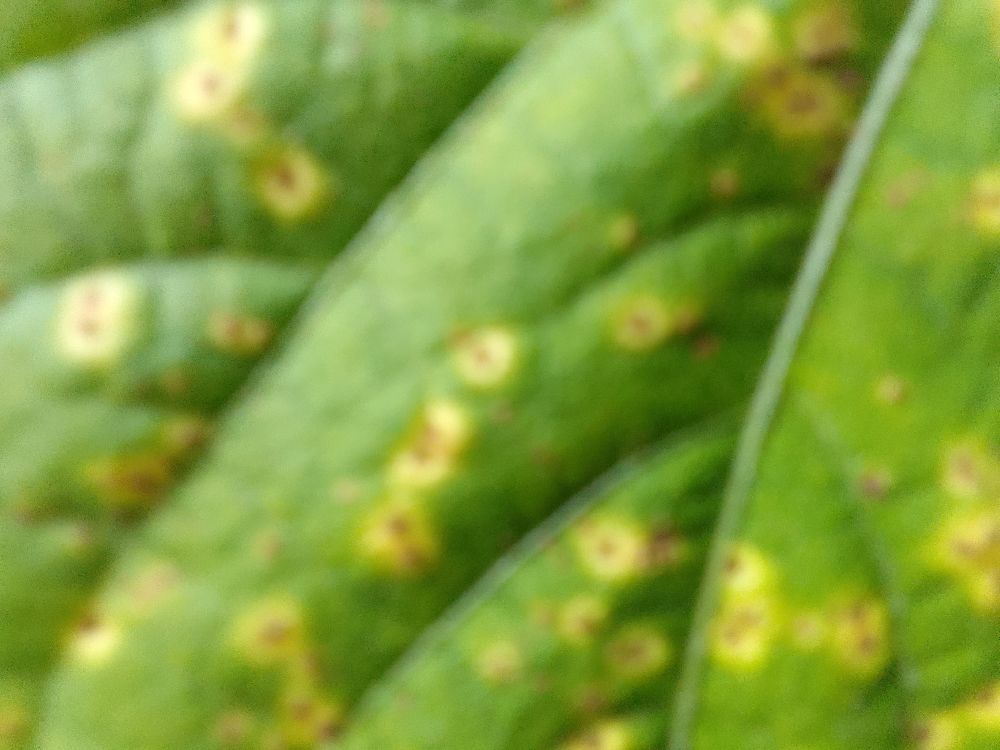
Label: rust